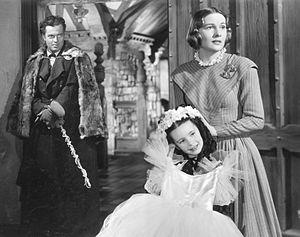
Robert Stevenson est un producteur, réalisateur et scénariste britannique.